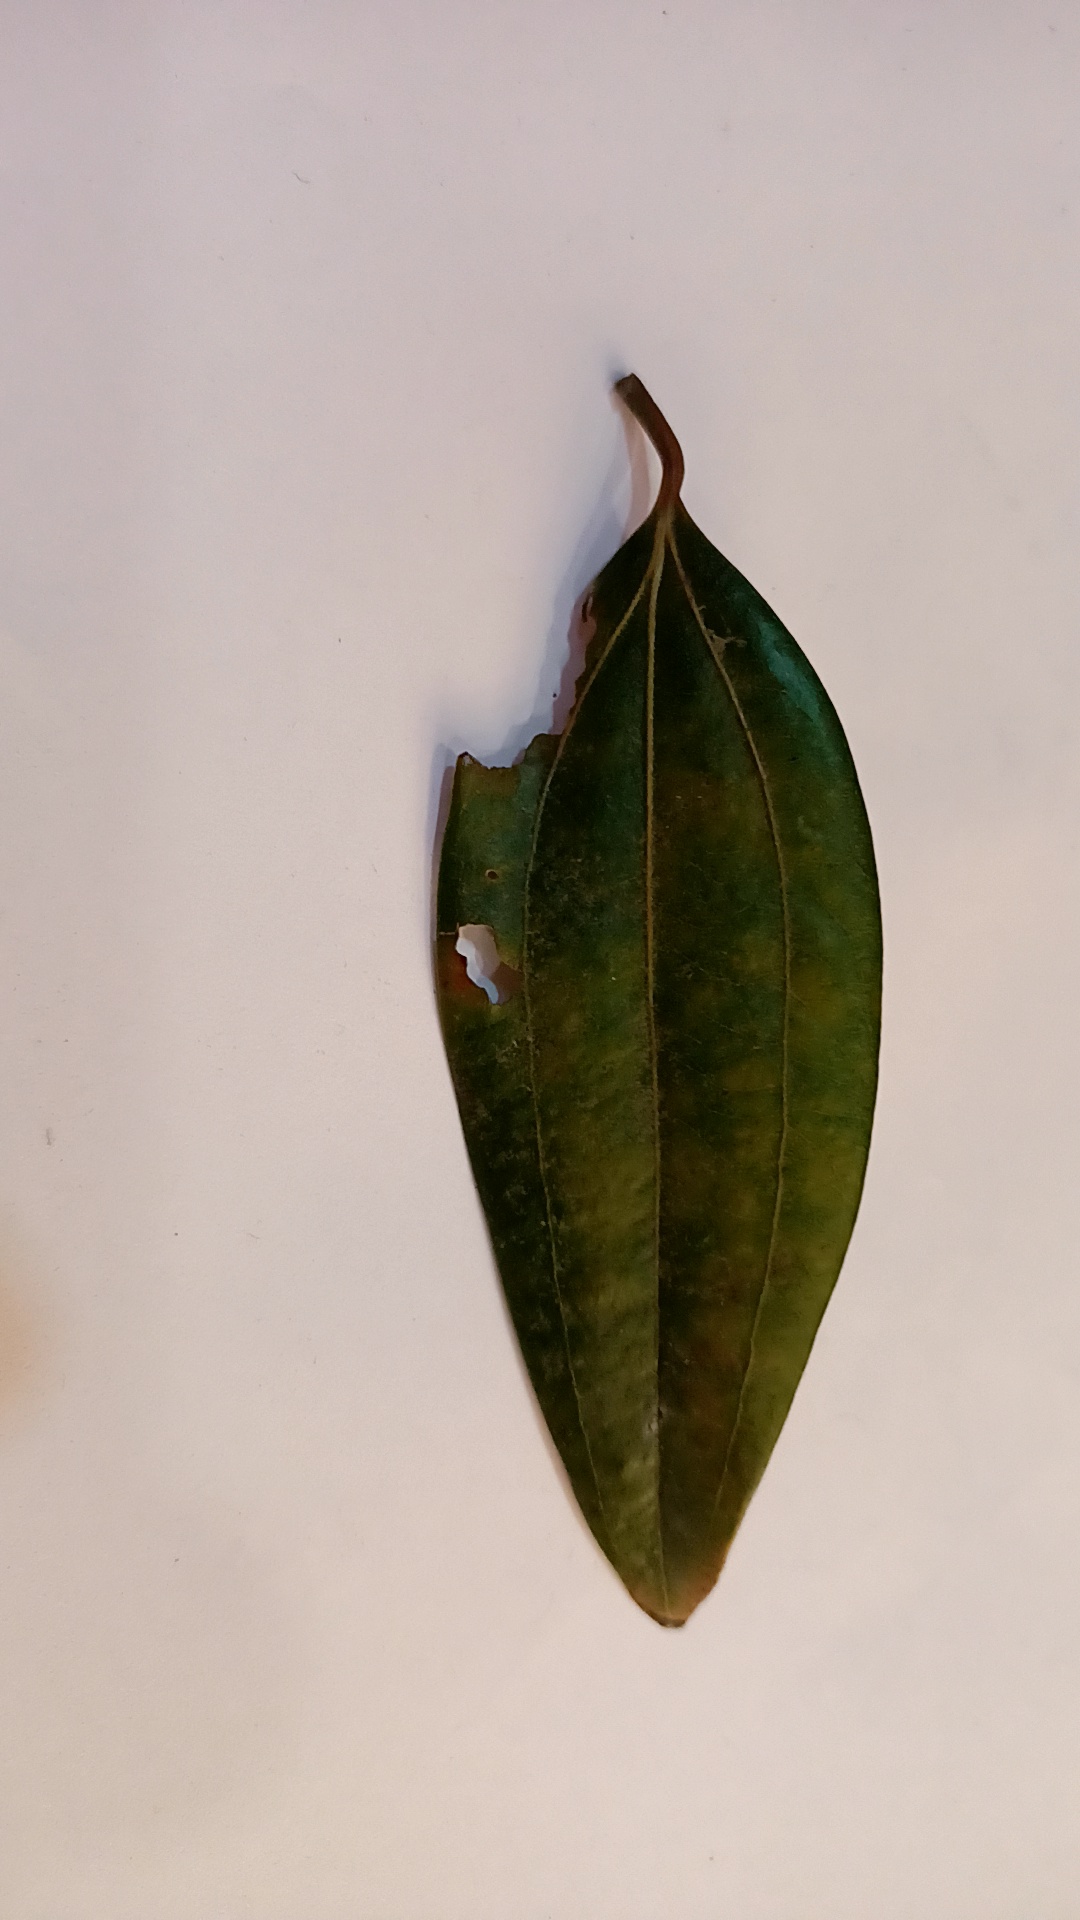
Label: Disease